Nicknames of Miami

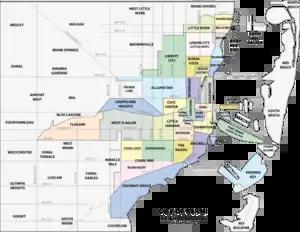
Map of neighborhoods in Miami-Dade county.

Throughout the history of Miami, various nicknames have arose to describe the city, or various elements of the city. Certain nicknames are rather historic, in that they are no longer commonly used, while others continue to survive in popular use.